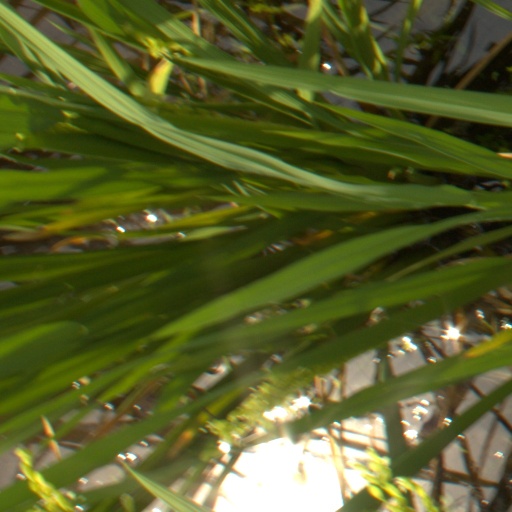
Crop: rice